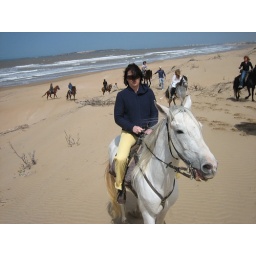
Barbara on a horse on the beach in Essoauria. Ride 'em cowgirl!